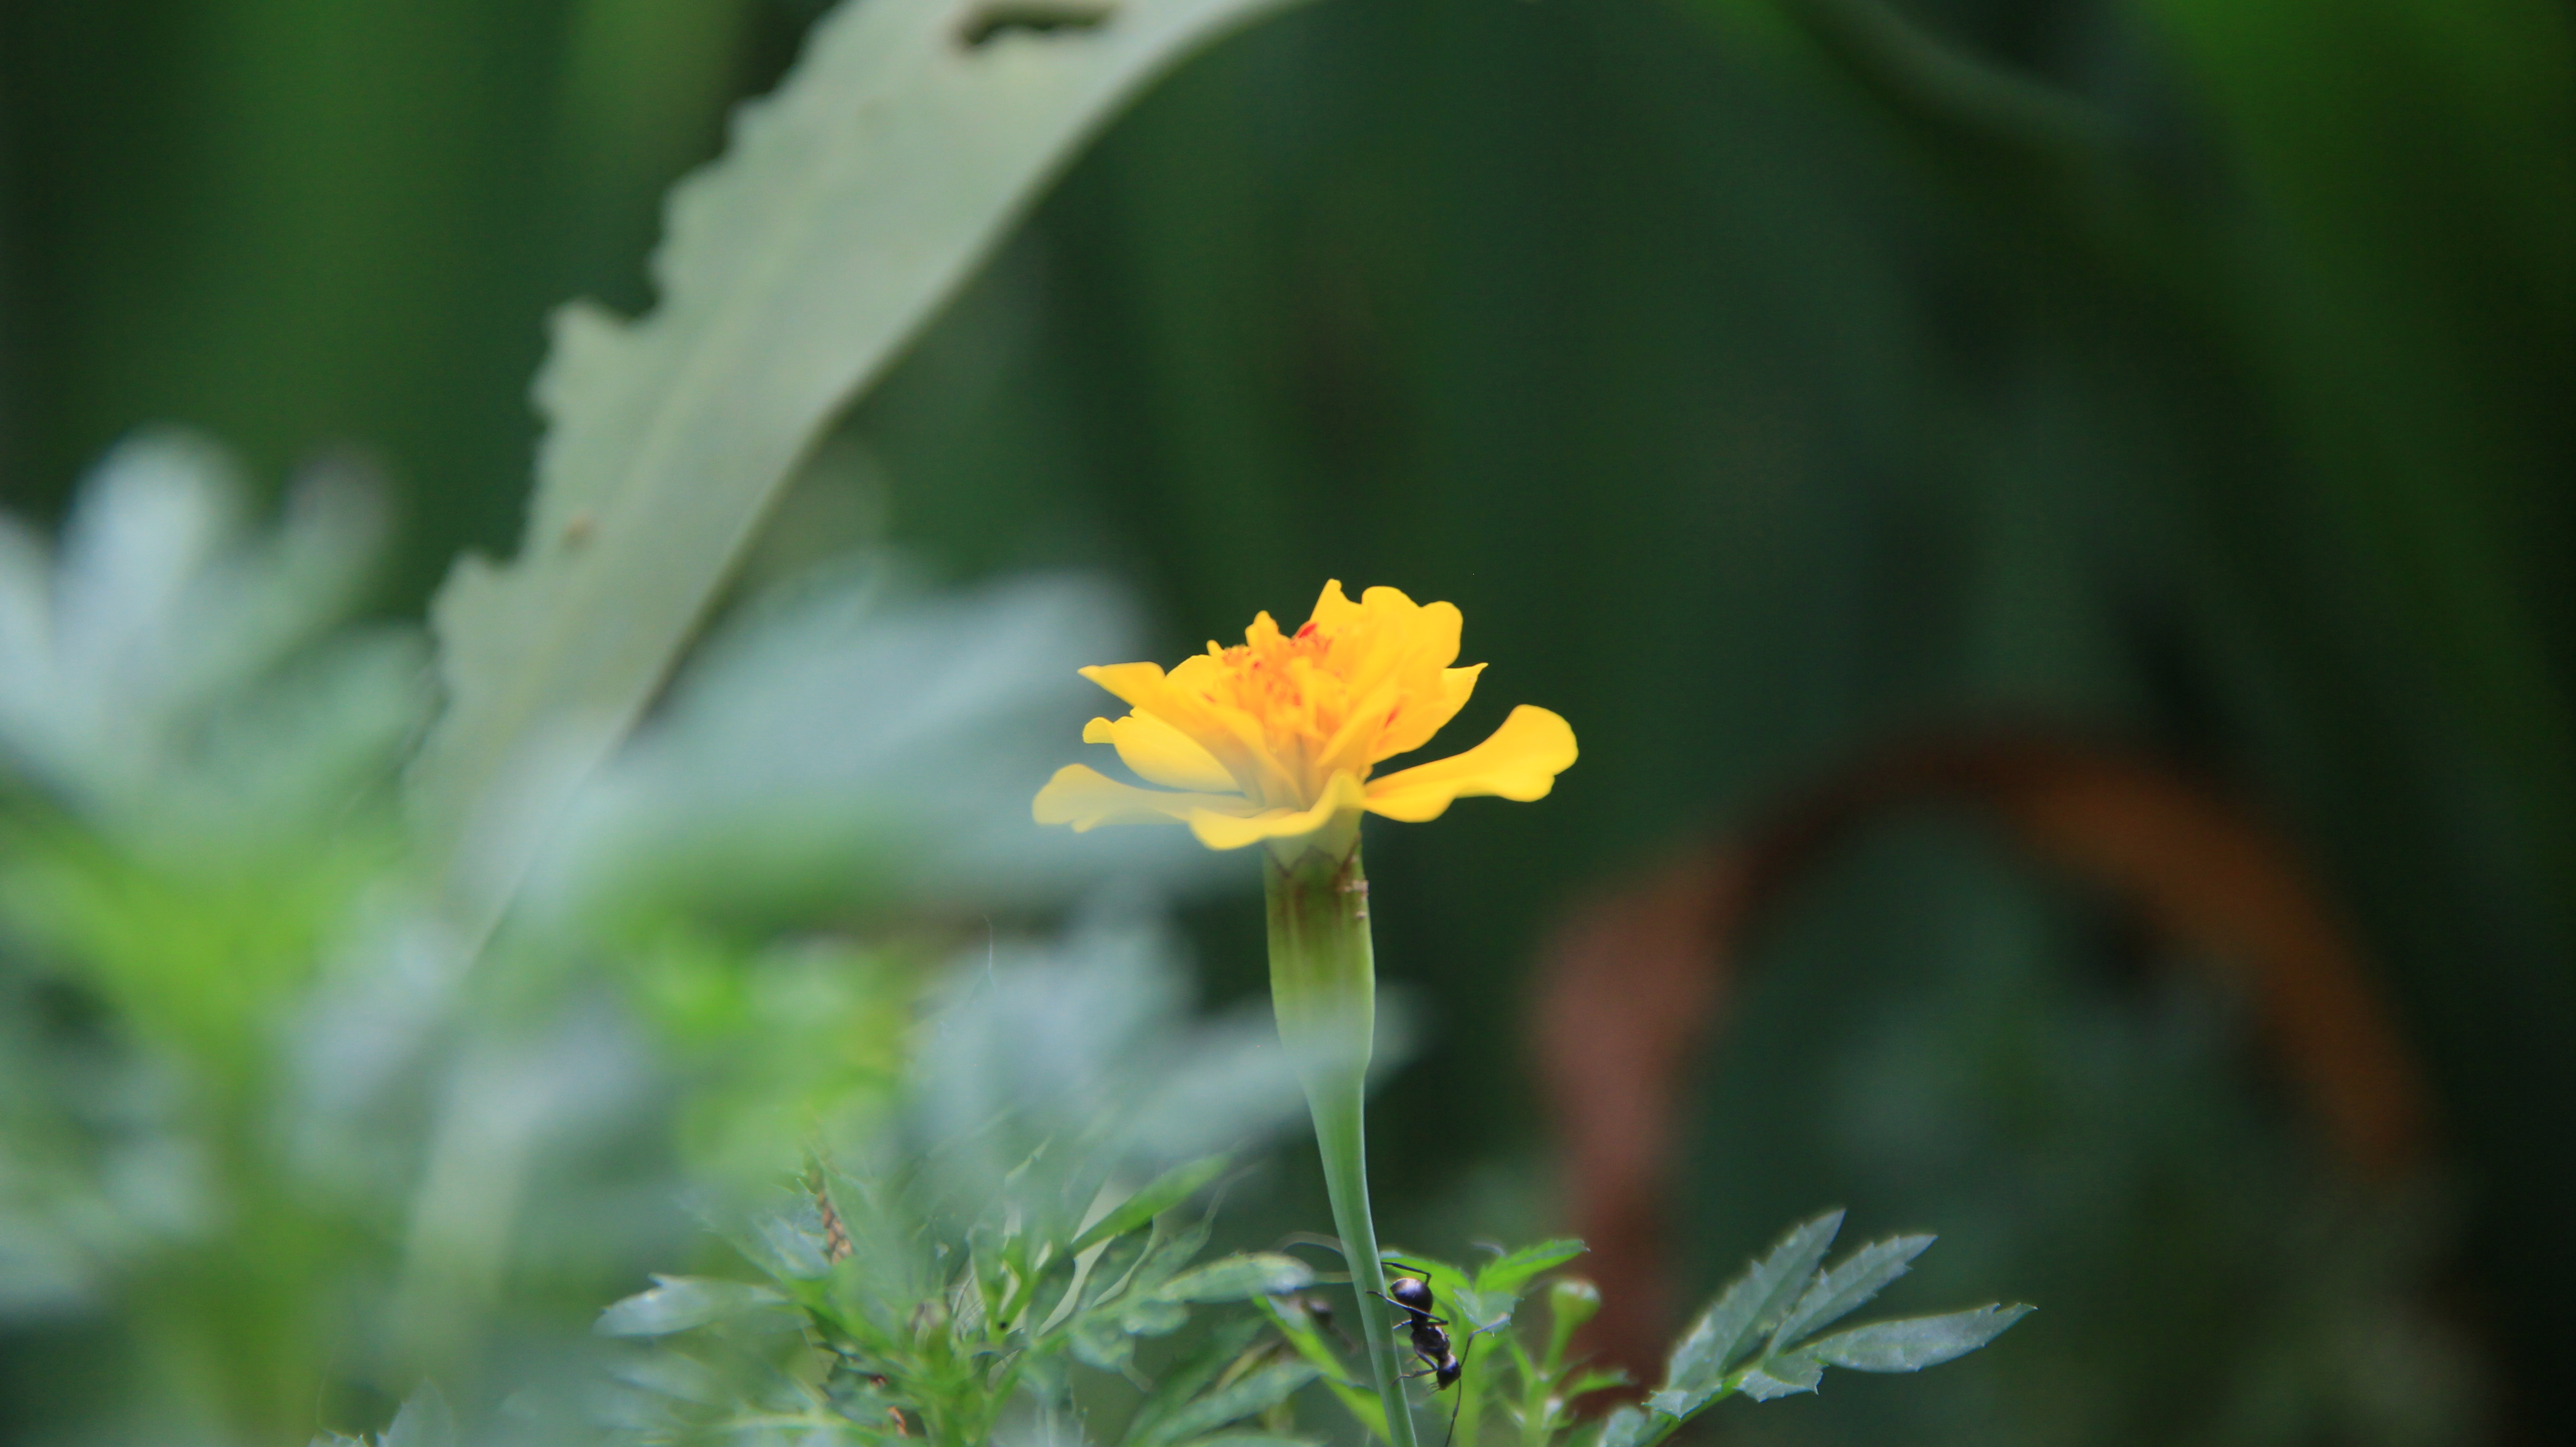
nature, flower, yellow, petal, green, plant, leaf, flowering plant, botany, close up, wildflower, spring, macro photography, plant stem, daisy family, wildlife, chelidonium, annual plant, sulfur cosmos, rose family, perennial plant